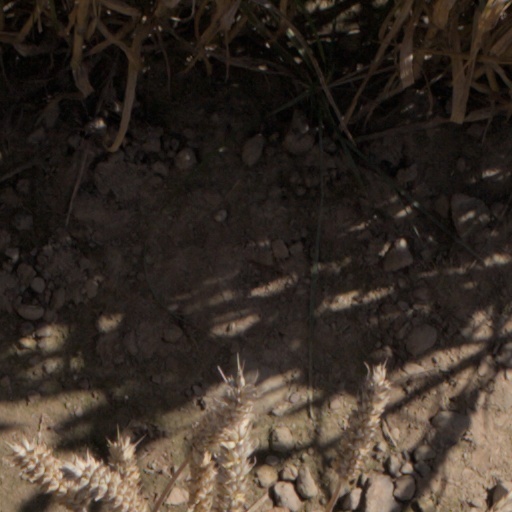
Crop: wheat